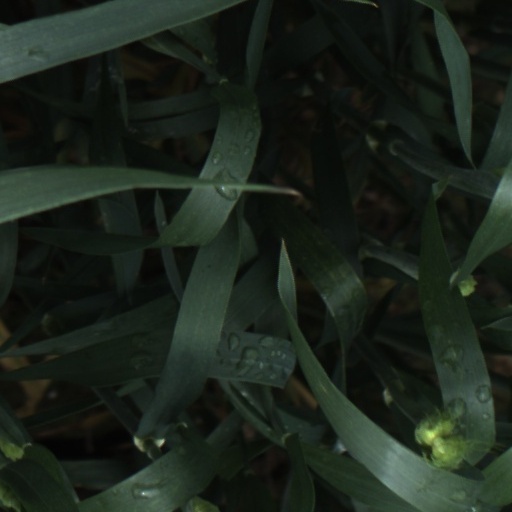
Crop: wheat